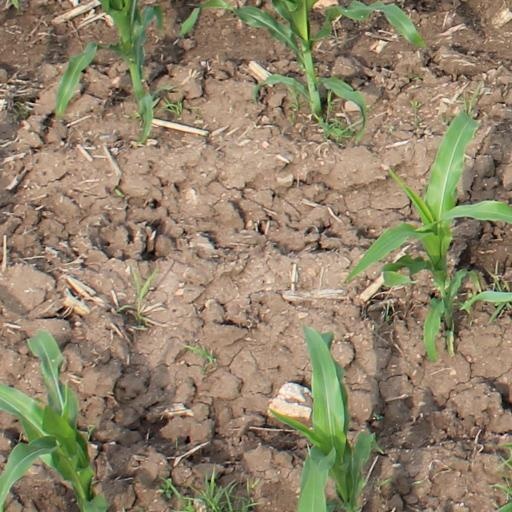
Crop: maize; corn